Lyn Fotball

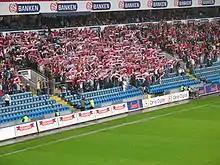
"Bastionen", the fans of Lyn Oslo

2005 was an eventful year for the club, both on and off the pitch. The club's youth program was beginning to bear fruits and with former international Henning Berg as the new head coach the club claimed 3rd spot in the league. Lyn defeated Rosenborg at Ullevaal for the first time since 1968 and repeated the feat in the away game.